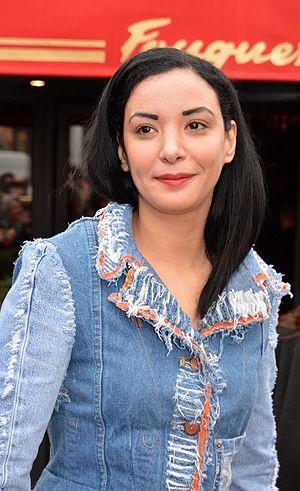
Loubna Abidar au déjeuner des nommés des César du cinéma
Loubna Abidar, née le 20 septembre 1985 à Marrakech, est une actrice maroco-brésilienne. Elle est connue pour son rôle dans le film Much Loved.